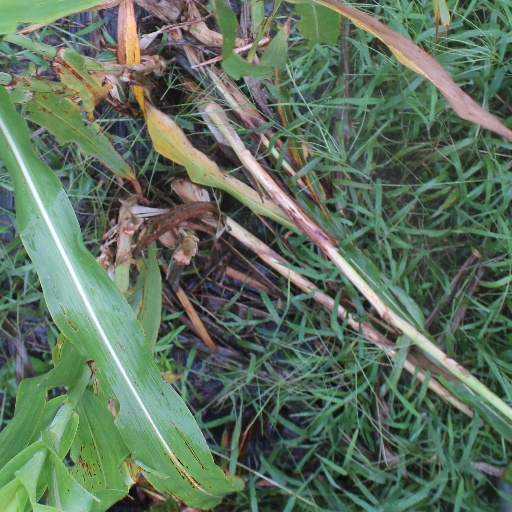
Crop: sorghum